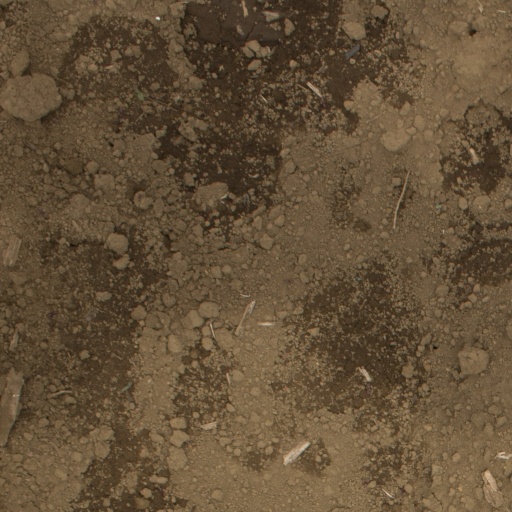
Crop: Jerusalem artichoke